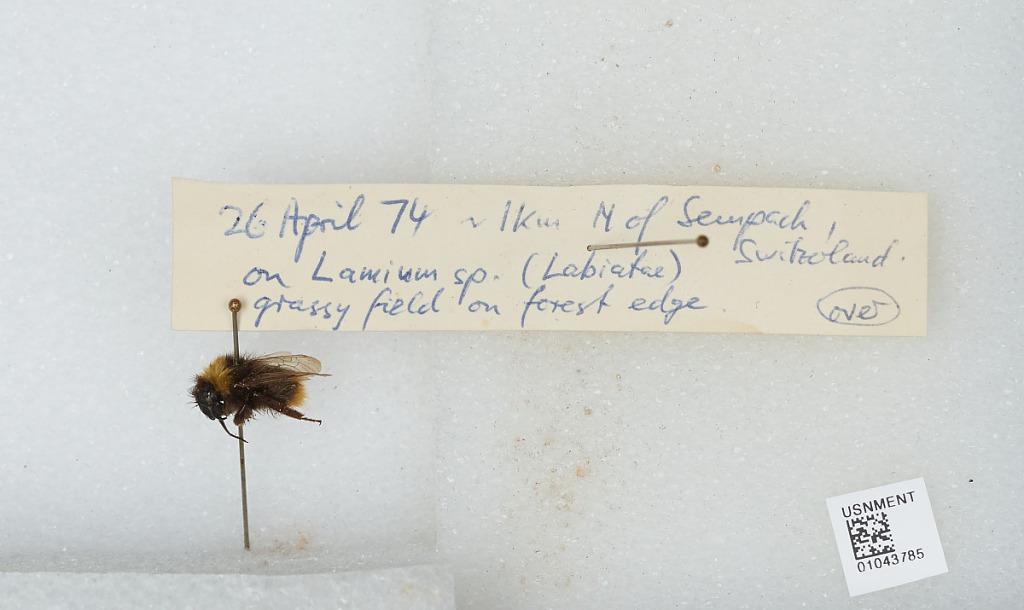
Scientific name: Bombus sp.
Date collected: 1974-4-26
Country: Switzerland
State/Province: Lucerne
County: Sursee
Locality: ~1 kilometer north of Sempach
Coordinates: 47.1518, 8.18959